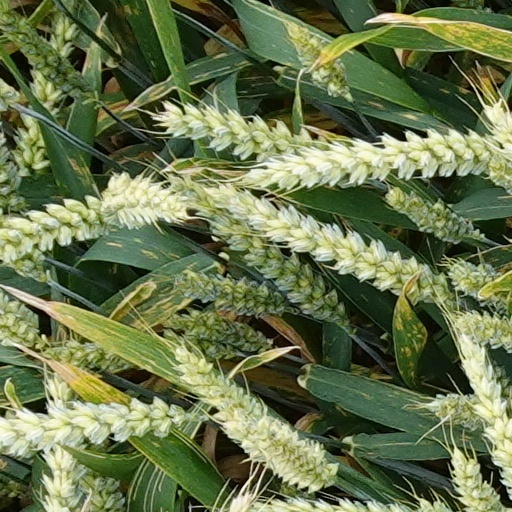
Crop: wheat